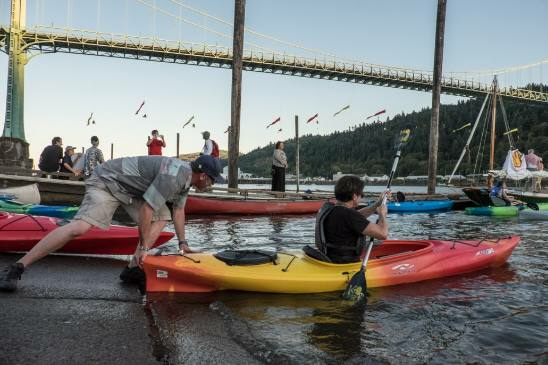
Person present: Yes